Human guise

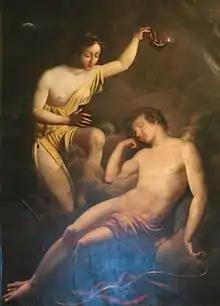
For the first time Psyche sees the true form of her lover Eros; darkness had hidden his wings

A human disguise (also human guise and sometimes human form) is a concept in fantasy, folklore, mythology, religion, literature, iconography, and science fiction whereby non-human beings such as gods, angels, monsters, extraterrestrials, or robots are able to shapeshift or be disguised to seem human.